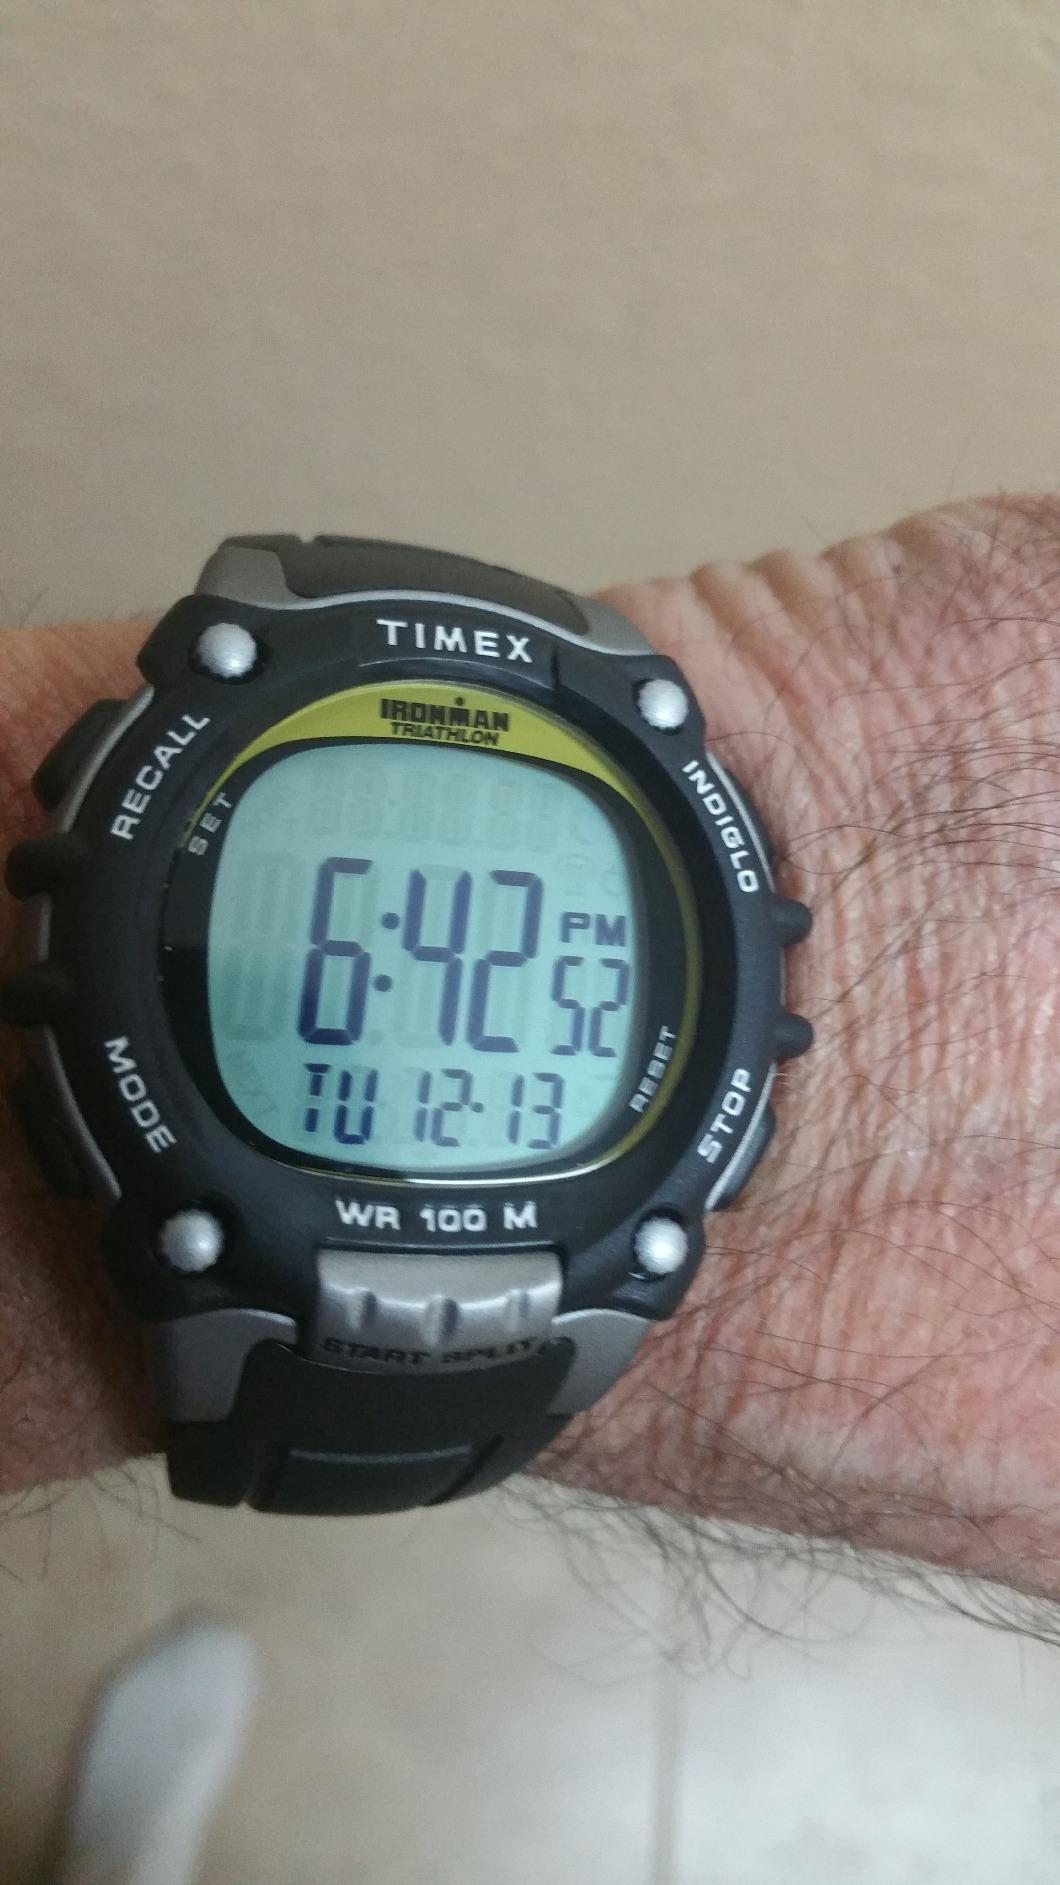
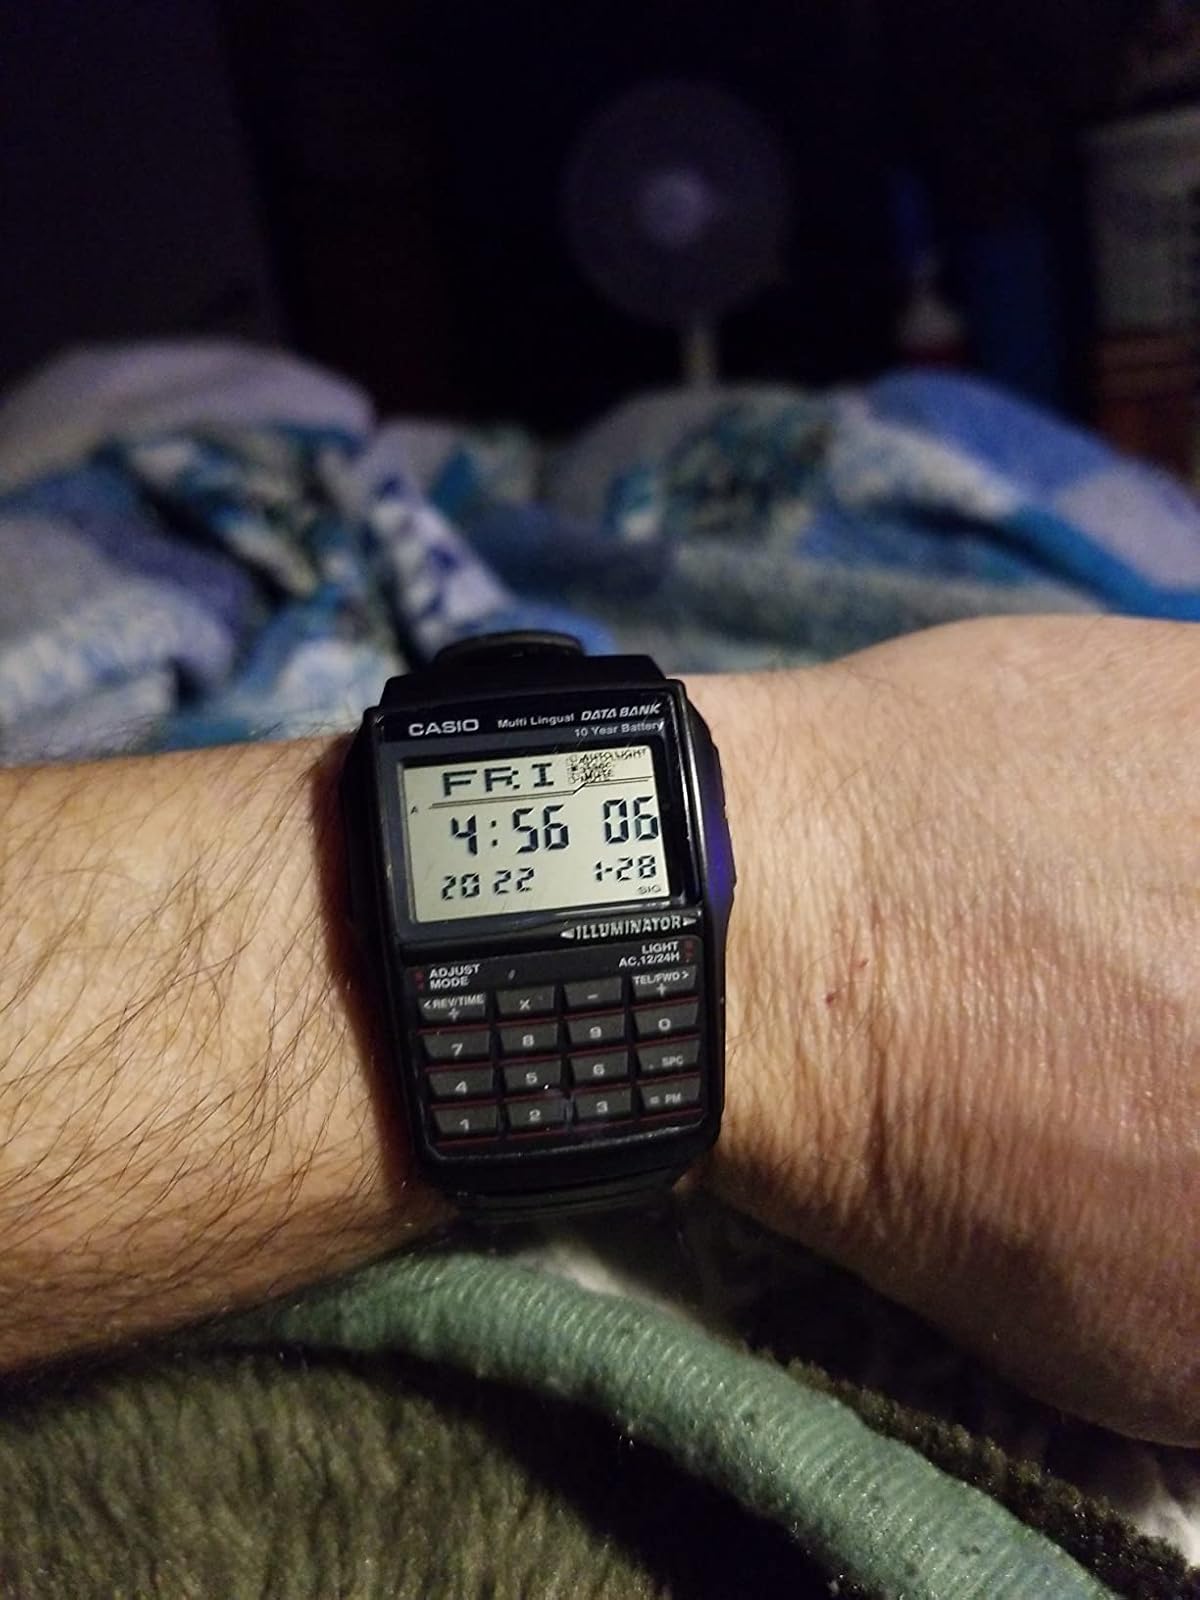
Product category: accessories_watch
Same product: no